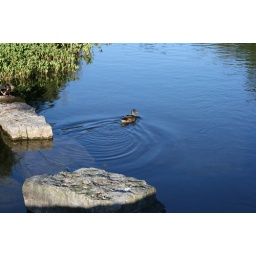
A duck sets sail in the river - Cong, Co. Mayo